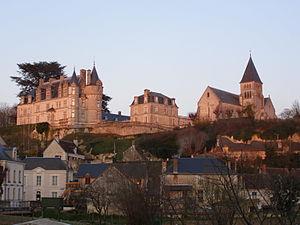
Château de Châteauvieux, Loir-et-Cher
"Châteauvieux est une commune française située dans le département de Loir-et-Cher en région Centre-Val de Loire. La commune est labellisée ""Village étoilé"" en 2012 par l'Association Nationale pour la Protection du Ciel et de l'Environnement Nocturnes et détient à ce titre trois étoiles.